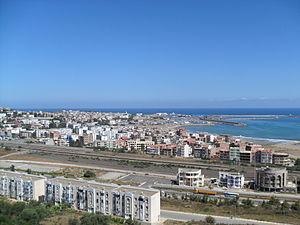
Vue Générale sur la Ville de Jijel (Algérie)
Jijel, désignée sous le nom de Djidjelli du temps de la présence française, est une ville et commune d'Algérie de la wilaya de Jijel située en Petite Kabylie, dont elle est le chef-lieu. Jijel est l'une des principales villes du pays des Kotama.